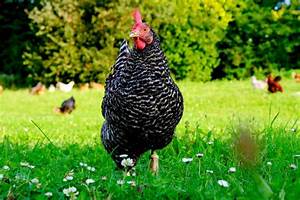
Label: gallina